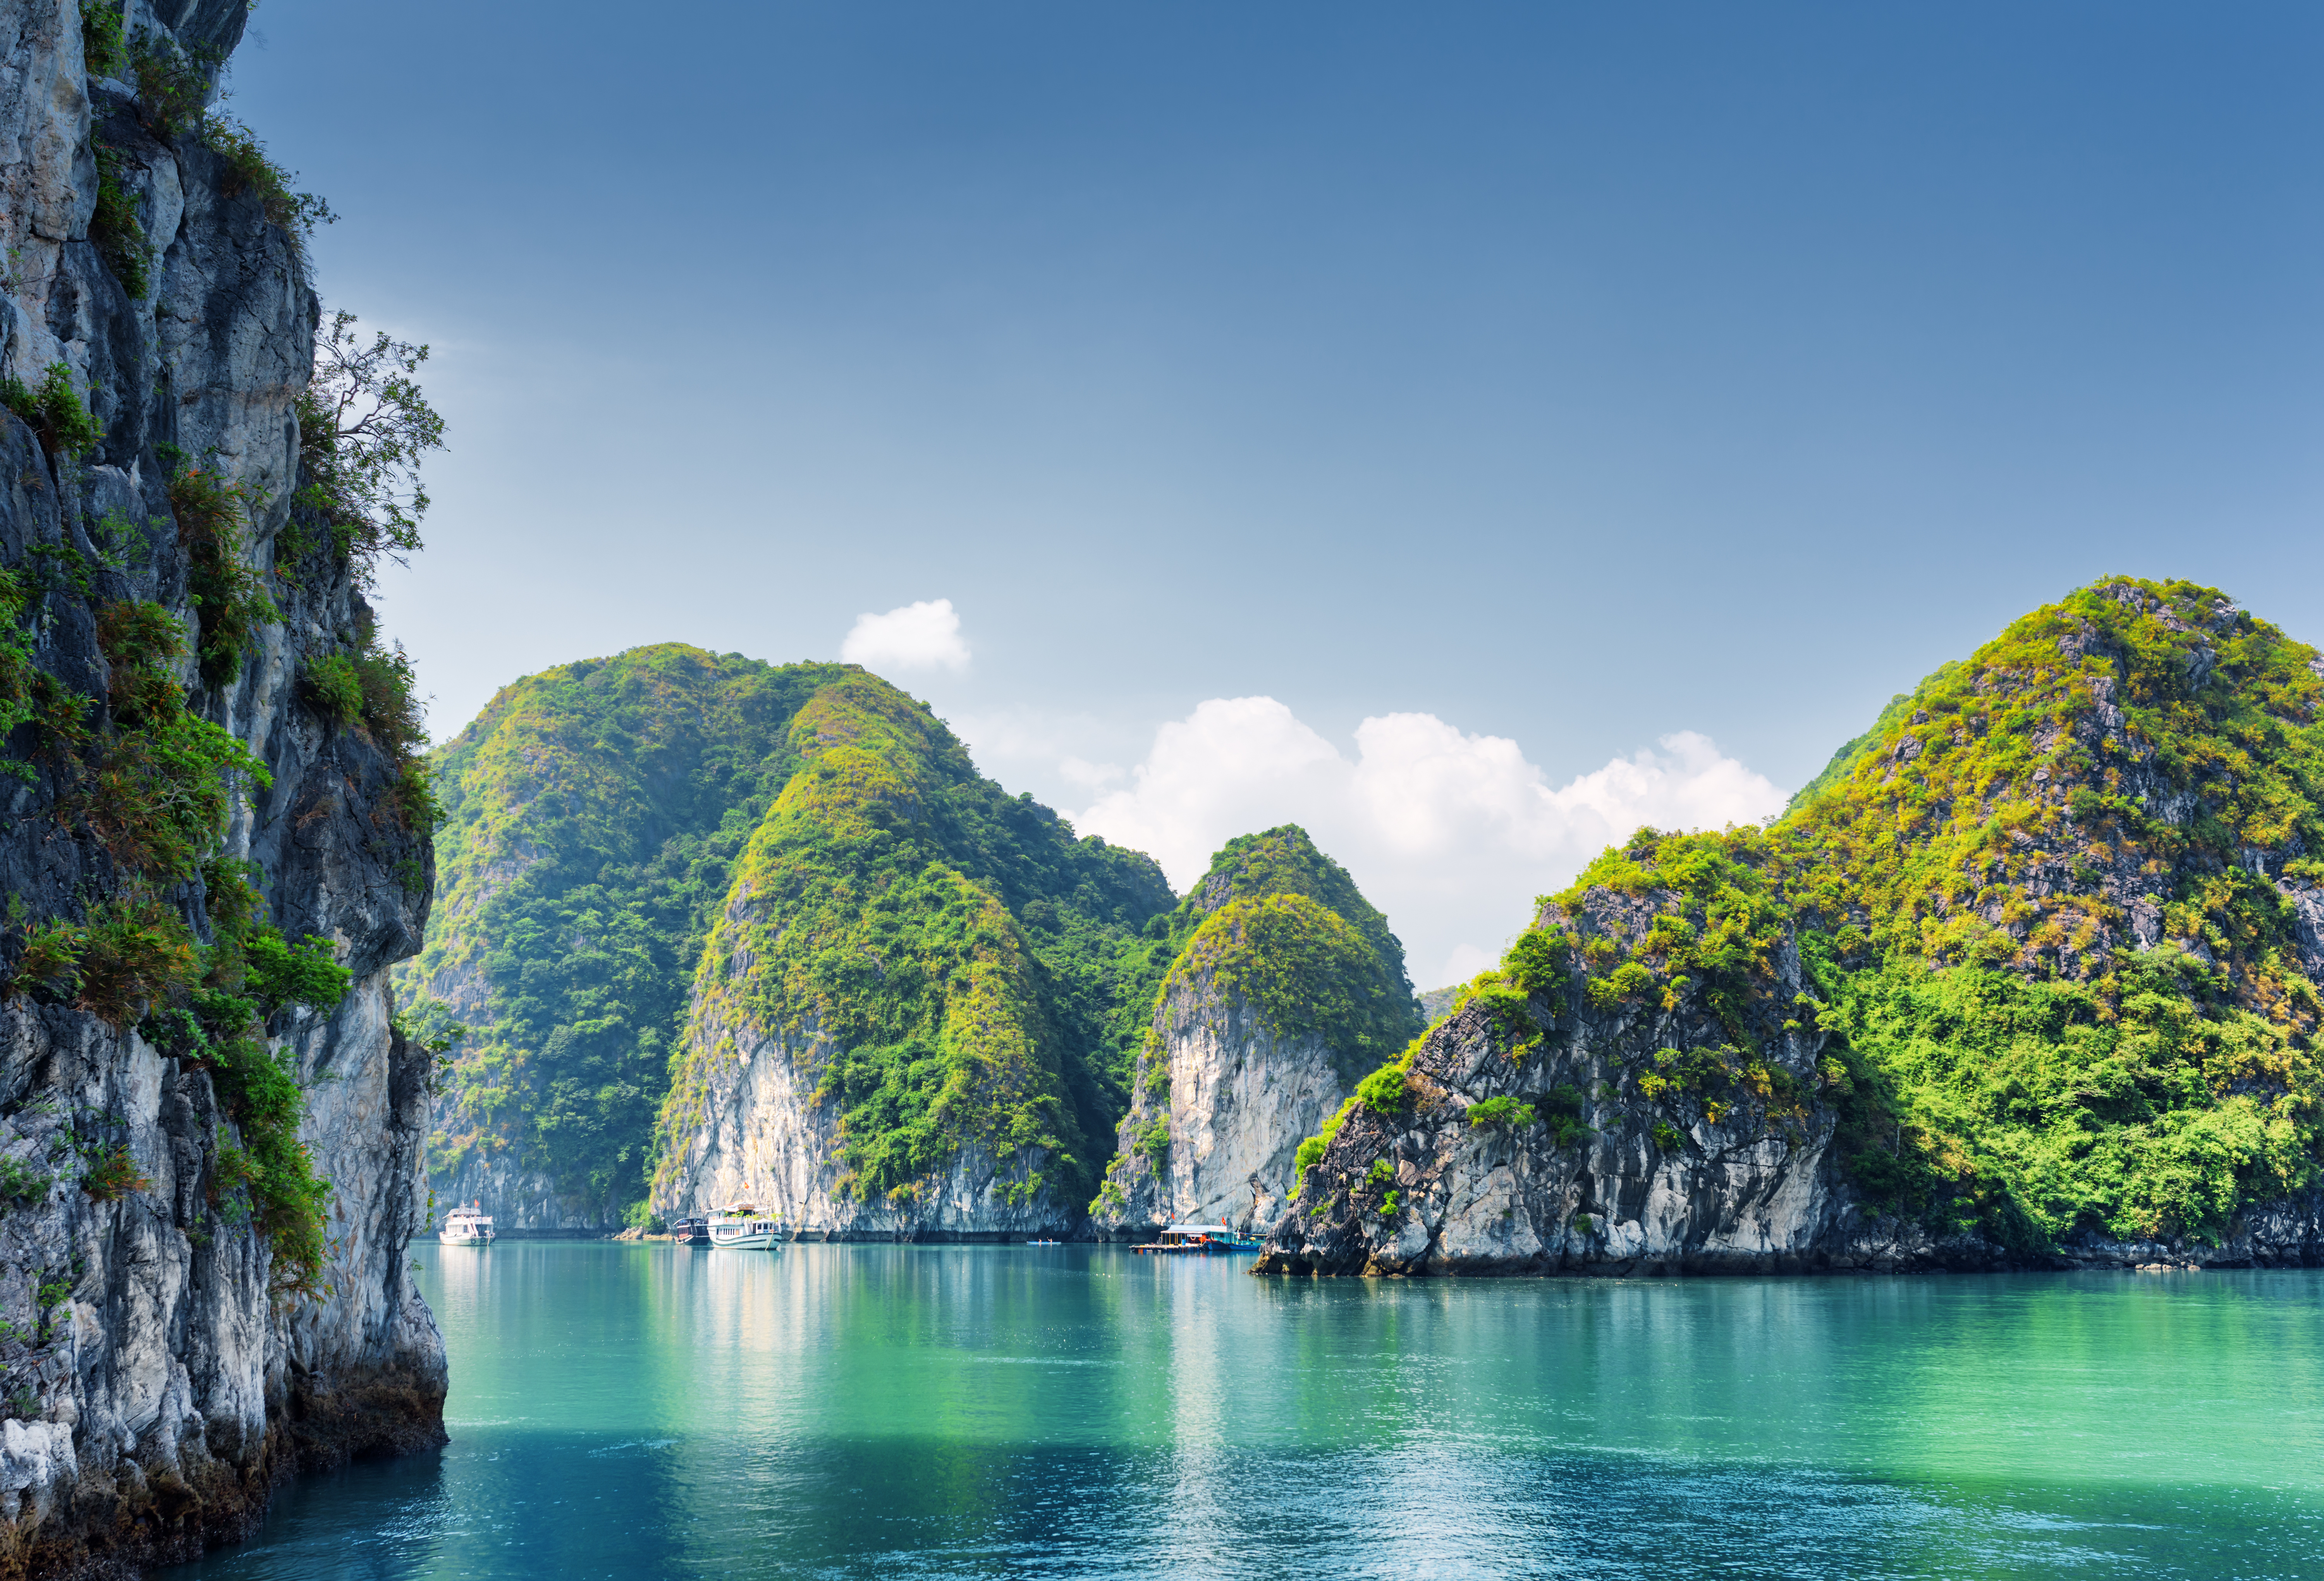
asia, water, vietnam, island, landscape, rock, bay, halong, nature, mountain, vacation, tourism, boat, seascape, ocean, indochina, sea, travel, limestone, blue, cruise, southeast, floating, view, vietnamese, destination, scenic, asian, tourist, unesco, ship, sky, background, famous, tropical, stone, landmark, holiday, beautiful, cliff, long, green, south, ha, vessel, outdoor, tour, heritage, body of water, natural landscape, water resources, vegetation, coastal and oceanic landforms, tree, watercourse, coast, tropics, lake, inlet, river, national park, sound, lagoon, mount scenery, terrain, promontory, klippe, cloud, islet, reflection, formation, hill, bank, cove, world, fjord